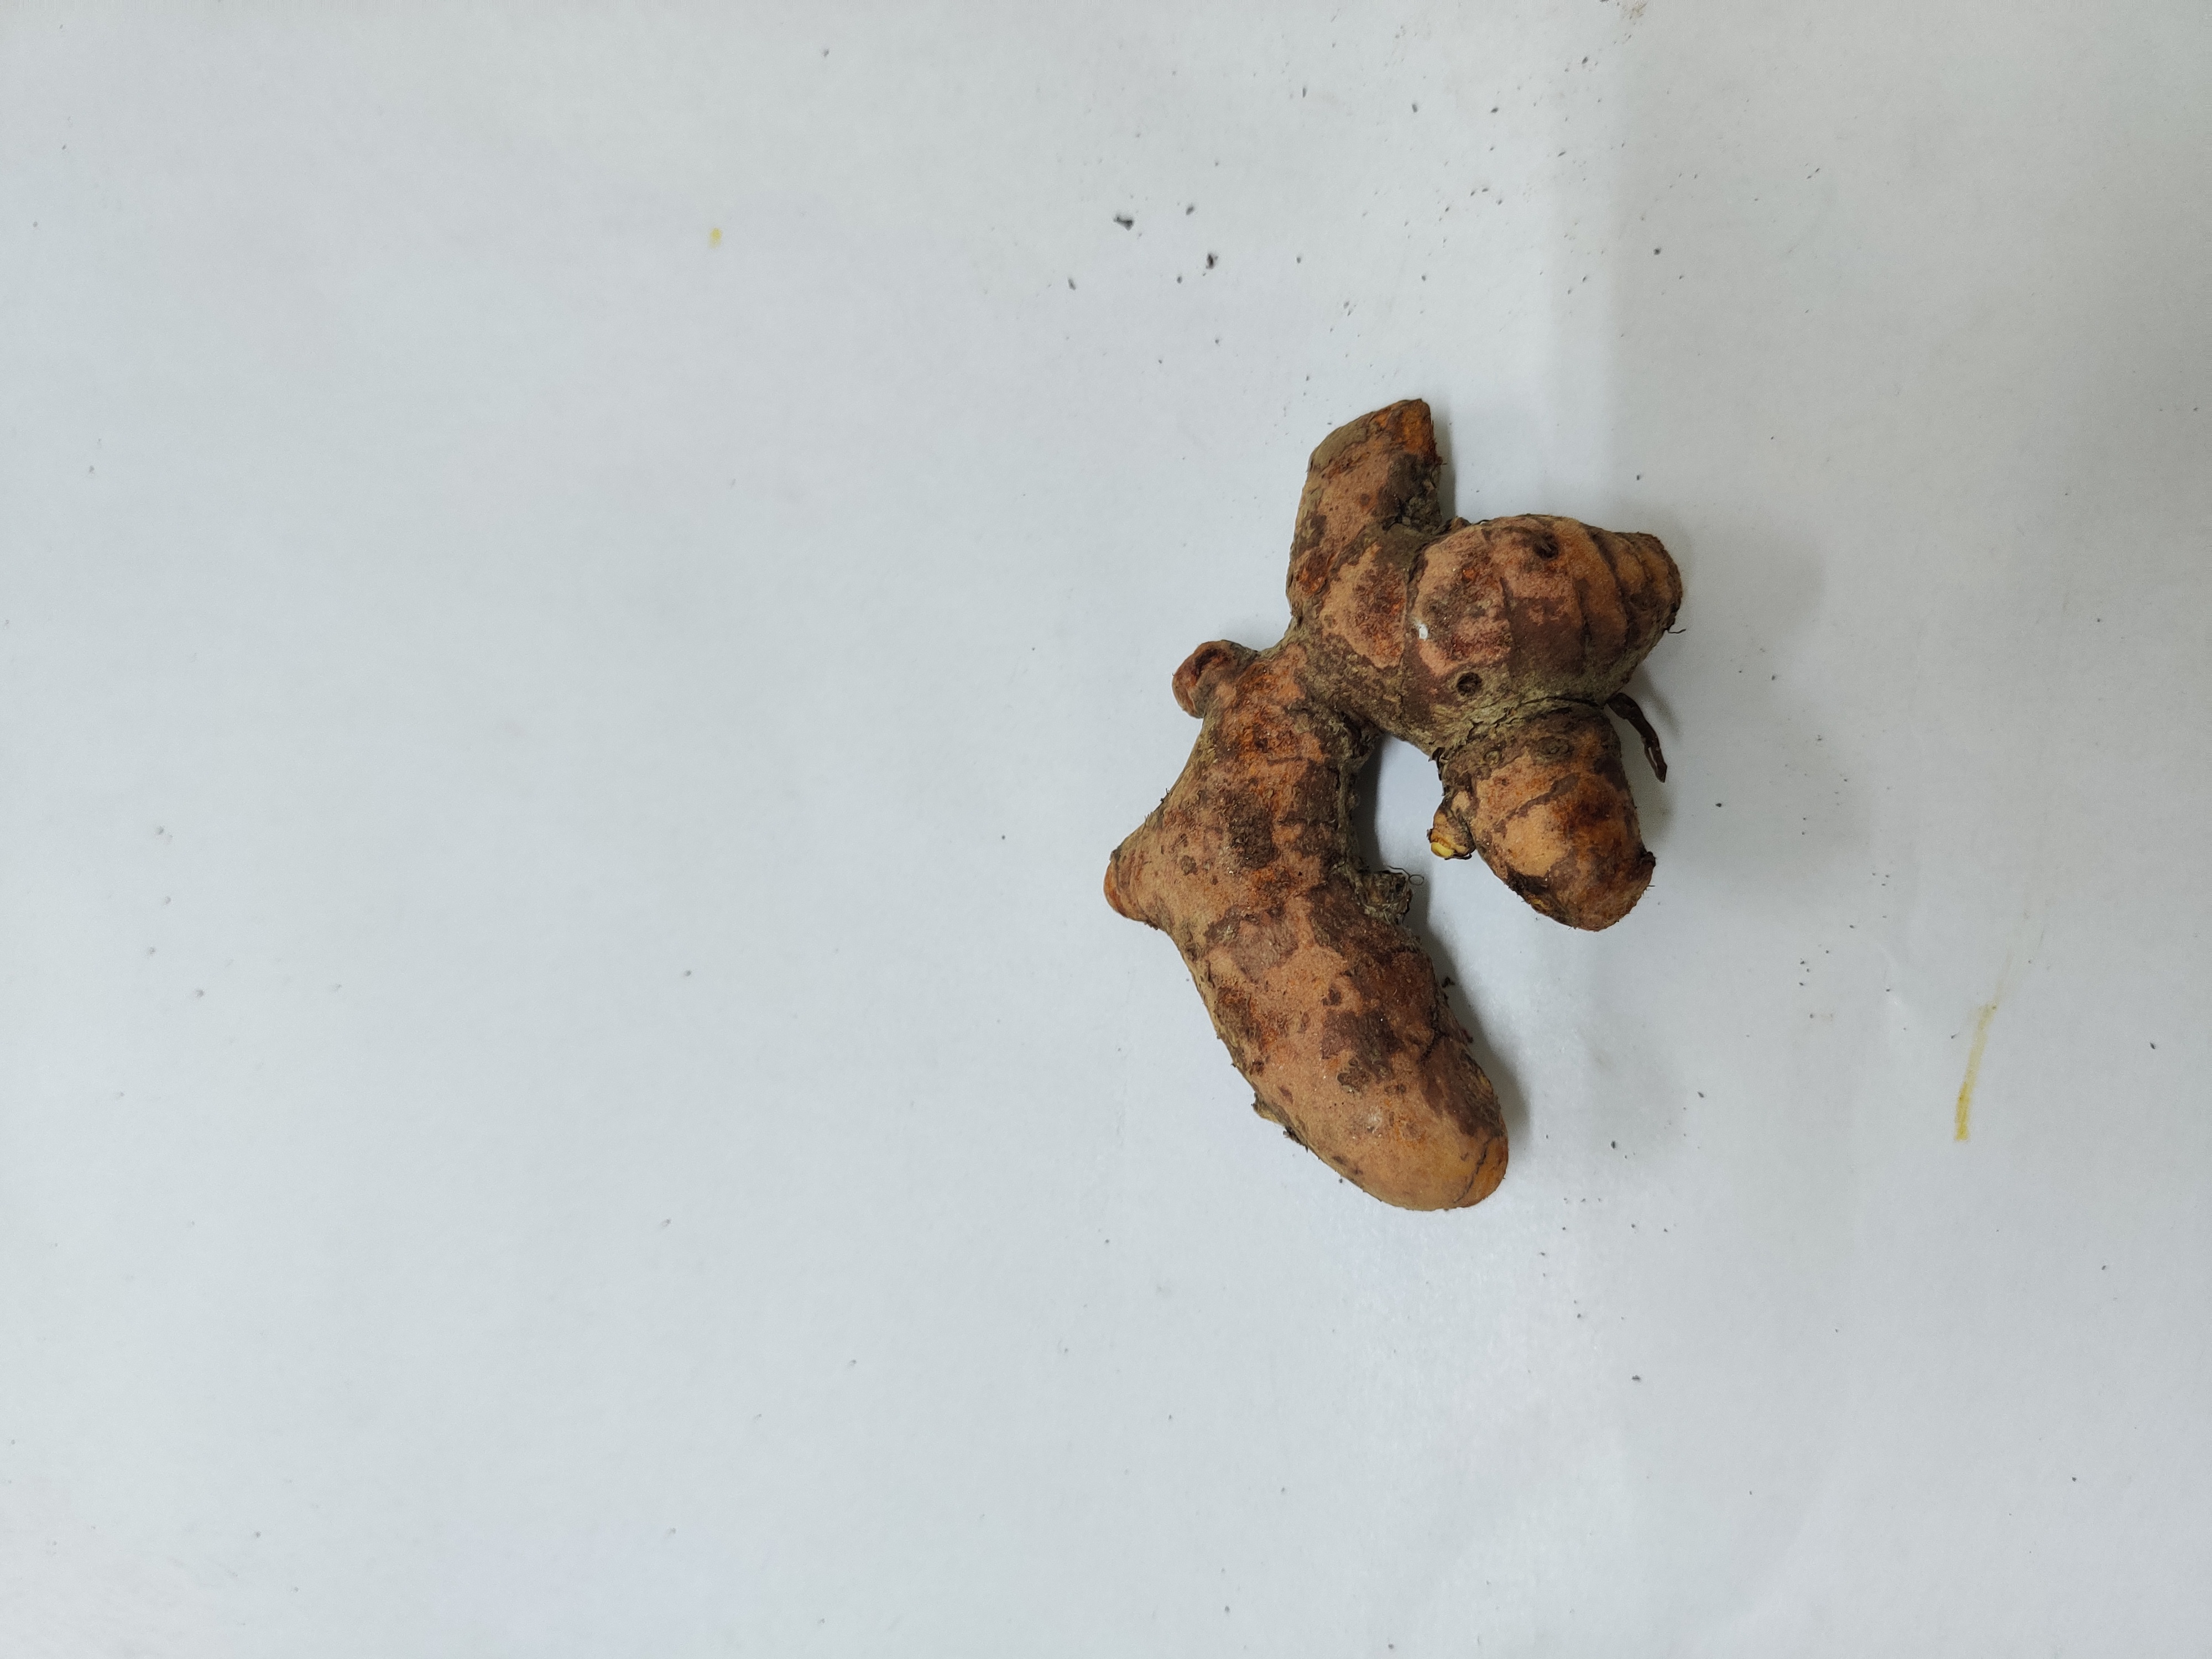
Crop: Turmeric
Condition: Damaged